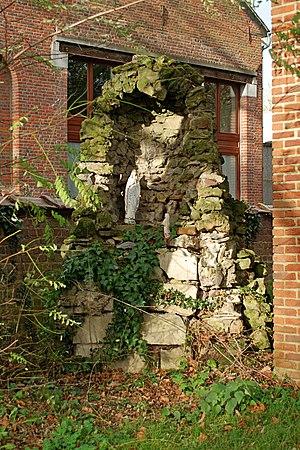
Belgique - Brabant wallon - Ottignies-Louvain-la-Neuve - Place Communale de Céroux
La place Communale de Céroux est une place située à Céroux, section de la ville belge d'Ottignies-Louvain-la-Neuve, dans la province du Brabant wallon.
Après les apparitions de Lourdes, de très nombreuses répliques de la grotte de Lourdes sont réalisées, jusqu'en 1914. Ce n'est évidemment pas une date butoir. Après cette date, le nombre de copies de la grotte continue toujours d'évoluer. En 2015, un auteur a répertorié en France plus de 765 sites, et dans le reste du monde 321 copies de la grotte.